Island of Ireland Peace Park

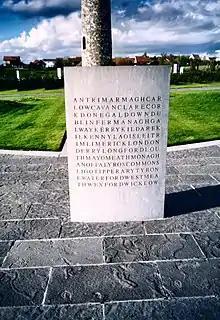
The counties of Ireland, symbolically run together

The tower is in the traditional design of an Irish round tower and is partially built with stone from a former British Army barracks in Tipperary, the remainder of the stone from a work-house outside Mullingar, County Westmeath.